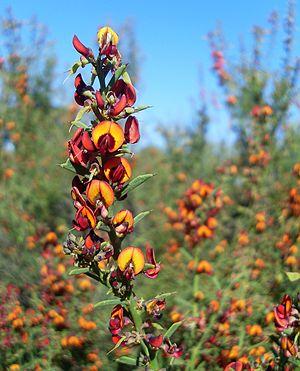
Daviesia physodes
Daviesia physodes est une espèce de légumineuse de la famille des fabacées originaire d'Australie.